Come Dance with Me (1959 film)

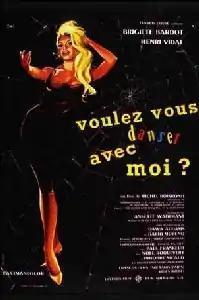
French theatrical release poster

Come Dance with Me!, released in Italy as Sexy Girl, is a 1959 French-Italian drama film directed by Michel Boisrond and starring Brigitte Bardot. The film is based on the 1956 novel "The Blonde Died Dancing" by American author couple writing as Kelley Roos.